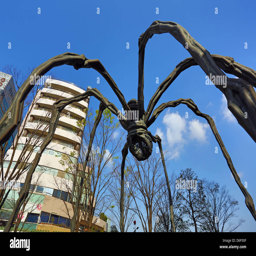
the statue of a giant spider called person